Question: Please indicate a possible affordance area of the bowl that can be used for holding
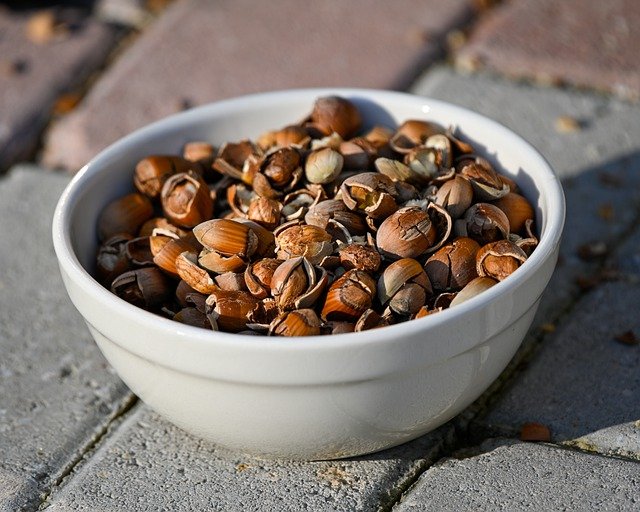
Answer: [54.456, 84.211, 567.579, 463.719]